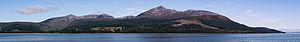
L'île d'Arran est la plus grande île du Firth of Clyde, en Écosse, et, avec une superficie de 432 km², la septième plus grande île écossaise. Arran fait partie de l'autorité unitaire du North Ayrshire et, d'après le recensement de 2011, sa population s'élève à 4 629 habitants. Bien qu'elle soit couramment associée aux Hébrides, avec lesquelles elle partage beaucoup de points communs sur les plans physique et culturel, ces dernières sont localisées au nord et à l'ouest de la péninsule du Kintyre. Arran est montagneuse et a été décrite comme le paradis des géologues.